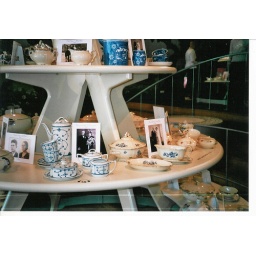
Het huwelijksservies van Henk de Boone en Corrie Berens in de tentoonstelling. Deze foto is aangedragen door Ingrid de Boone.